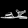
Label: Sandal